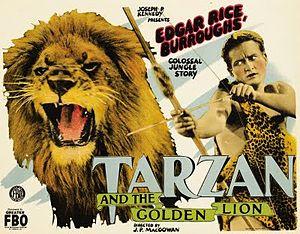
Cette page recense les acteurs qui ont interprétés Tarzan au cinéma et/ou à la télévision, le plus célèbre étant Johnny Weissmuller qui a interprété ce personnage à 12 reprises.
Cette liste donne quelques lions célèbres ou imaginaires.
Jad-bal-ja est un lion fictif créé par l'écrivain Edgar Rice Burroughs, un fidèle compagnon de Tarzan, qui l'a recueilli et élevé.
James Hubert Pierce est le quatrième acteur à avoir interprété Tarzan au cinéma.
Tarzan and the Golden Lion est une adaptation cinématographique du roman éponyme d'Edgar Rice Burroughs publié en 1922. Sorti en 1927, le film présente la particularité d'avoir pour vedette James Pierce, le propre gendre d’Edgar Rice Burroughs. Convaincu par Edgar Rice Burroughs de jouer Tarzan, Pierce abandonna à Gary Cooper le rôle d'aviateur qu'on lui avait proposé pour le film Les Ailes. Quoique bien reçu par le public, le film fut éreinté par la critique.